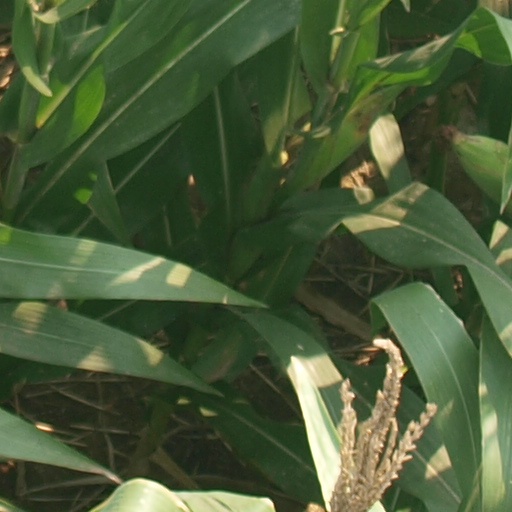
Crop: maize; corn